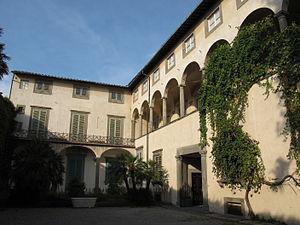
Le musée national du palais Mansi est une pinacothèque située à Lucques, en Toscane. Il est situé Via Galli Tassi 43, dans un palais acquis par la famille Mansi en 1616. On y trouve une œuvre du Tintoret, Portrait de sénateur vénitien, et des tableaux de Domenico Beccafumi, de Guido Reni, Domenico Ghirlandaio, Paul Véronèse, Le Titien, Agnolo Bronzino et de peintres flamands.
Lucques est une ville italienne d'environ 89 000 habitants, chef-lieu de la province du même nom, située en Toscane. Elle fut autrefois, avant la réalisation de l'unité italienne, une ville libre puis la capitale de la principauté souveraine puis duché de Lucques. Elle se trouve non loin de la mer Tyrrhénienne, plus exactement à une vingtaine de kilomètres de la côte ligure.